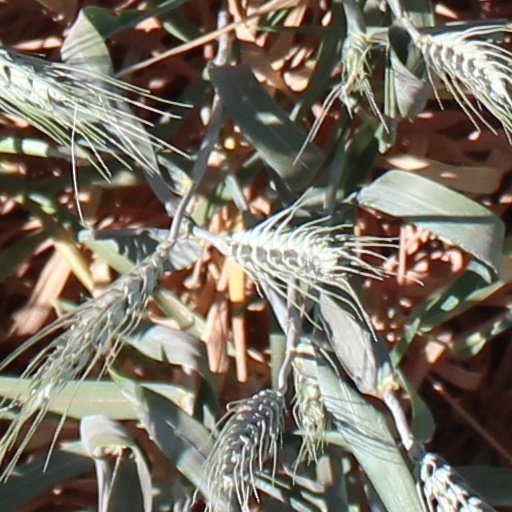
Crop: wheat